2013 Mudsummer Classic

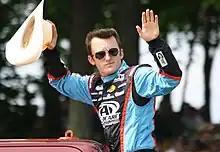
In victory lane, race winner Austin Dillon (pictured in 2013) stated, "This is real racing right here, this is all I've got to say."

The race started at 9:35 P.M. EST and televised live on Speed, while being broadcast on radio by Motor Racing Network. Krista Voda hosted Speed's prerace show, while Rick Allen, Phil Parsons and Michael Waltrip called the race from the booth; the network's pit reporters for the event were Ray Dunlap, Hermie Sadler and Bob Dillner. 1.4 million people viewed the race on television, the tenth-most viewed Truck race in series history, and the highest-watched event of the day; the race also had a Nielsen rating of 1.20. The weather for the race was mostly clear with a temperature of . The St. Henry High School band performed the national anthem, while the parade lap featured a four-wide salute by the trucks to the fans.